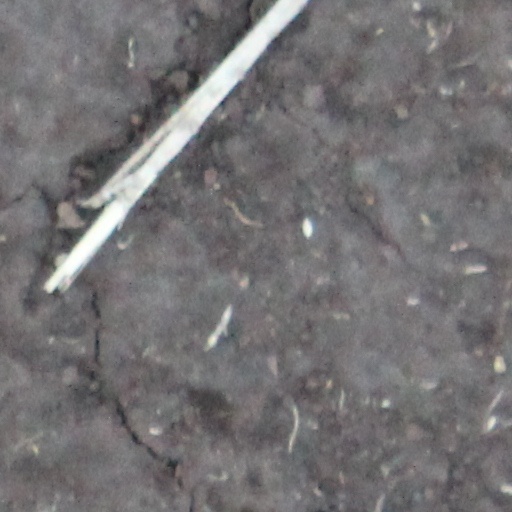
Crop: wheat